Besharam (2013 film)

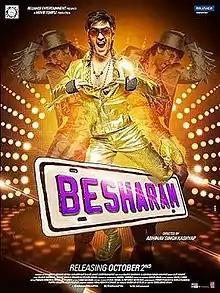
Theatrical release poster

Besharam (English: Shameless) is a 2013 Indian action comedy film directed by Abhinav Kashyap. The film features Ranbir Kapoor opposite Pallavi Sharda, who marks her return to cinema. Rishi Kapoor, Neetu Kapoor and Javed Jaffrey also feature in the film. Filming for "Besharam" was scheduled to commence on 10 December 2012, with part of it taking place on a film set in Film City, Mumbai. The film received largely negative reviews upon its release on 2 October 2013.